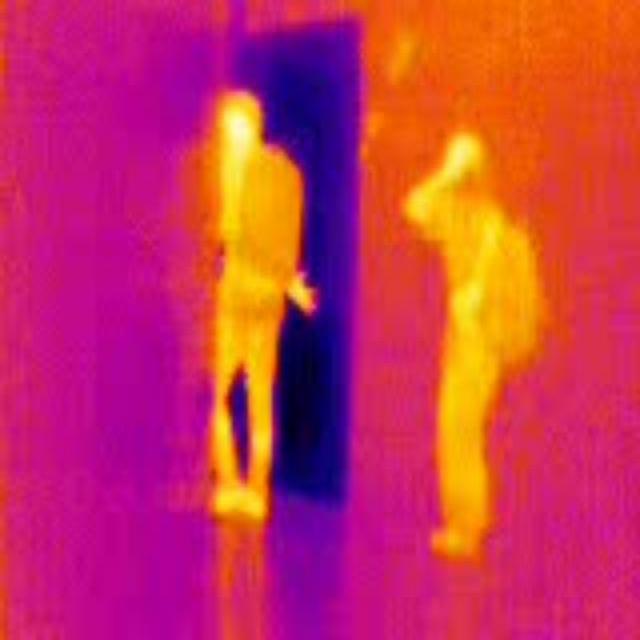
Detected objects:
label: person
label: person